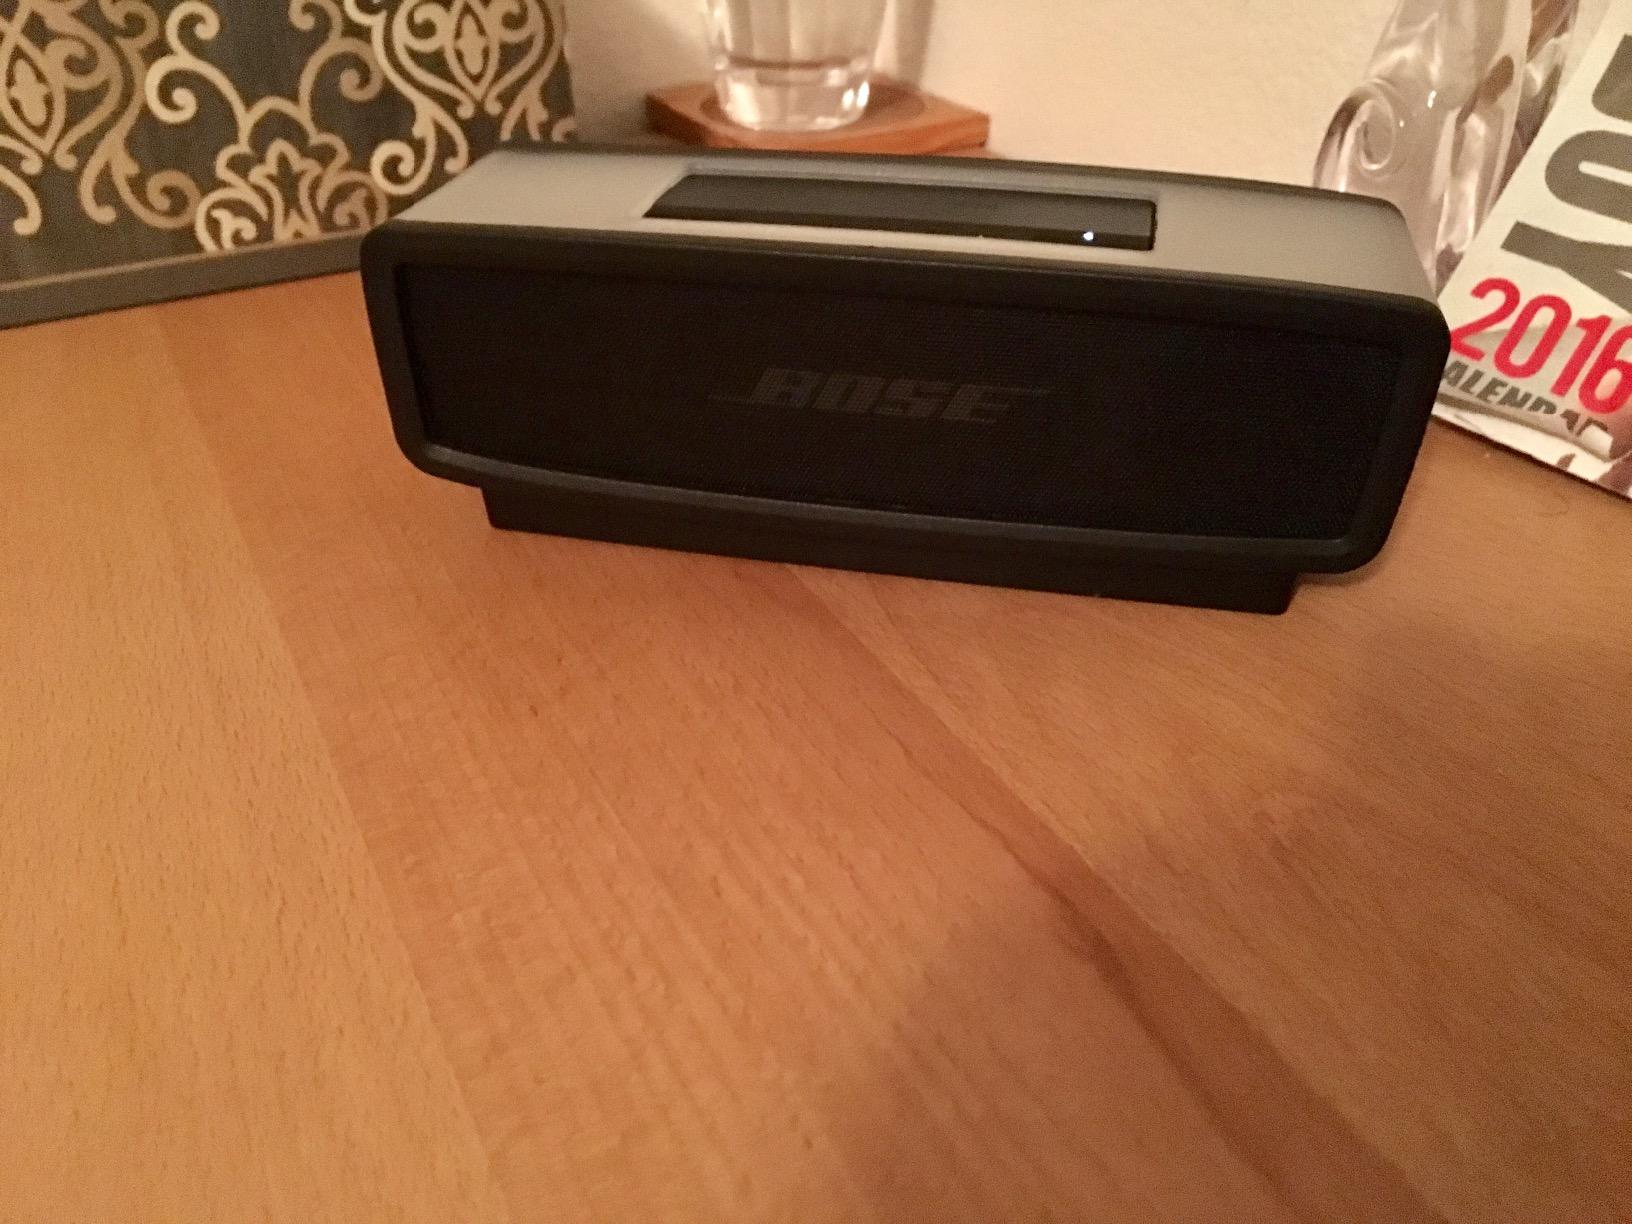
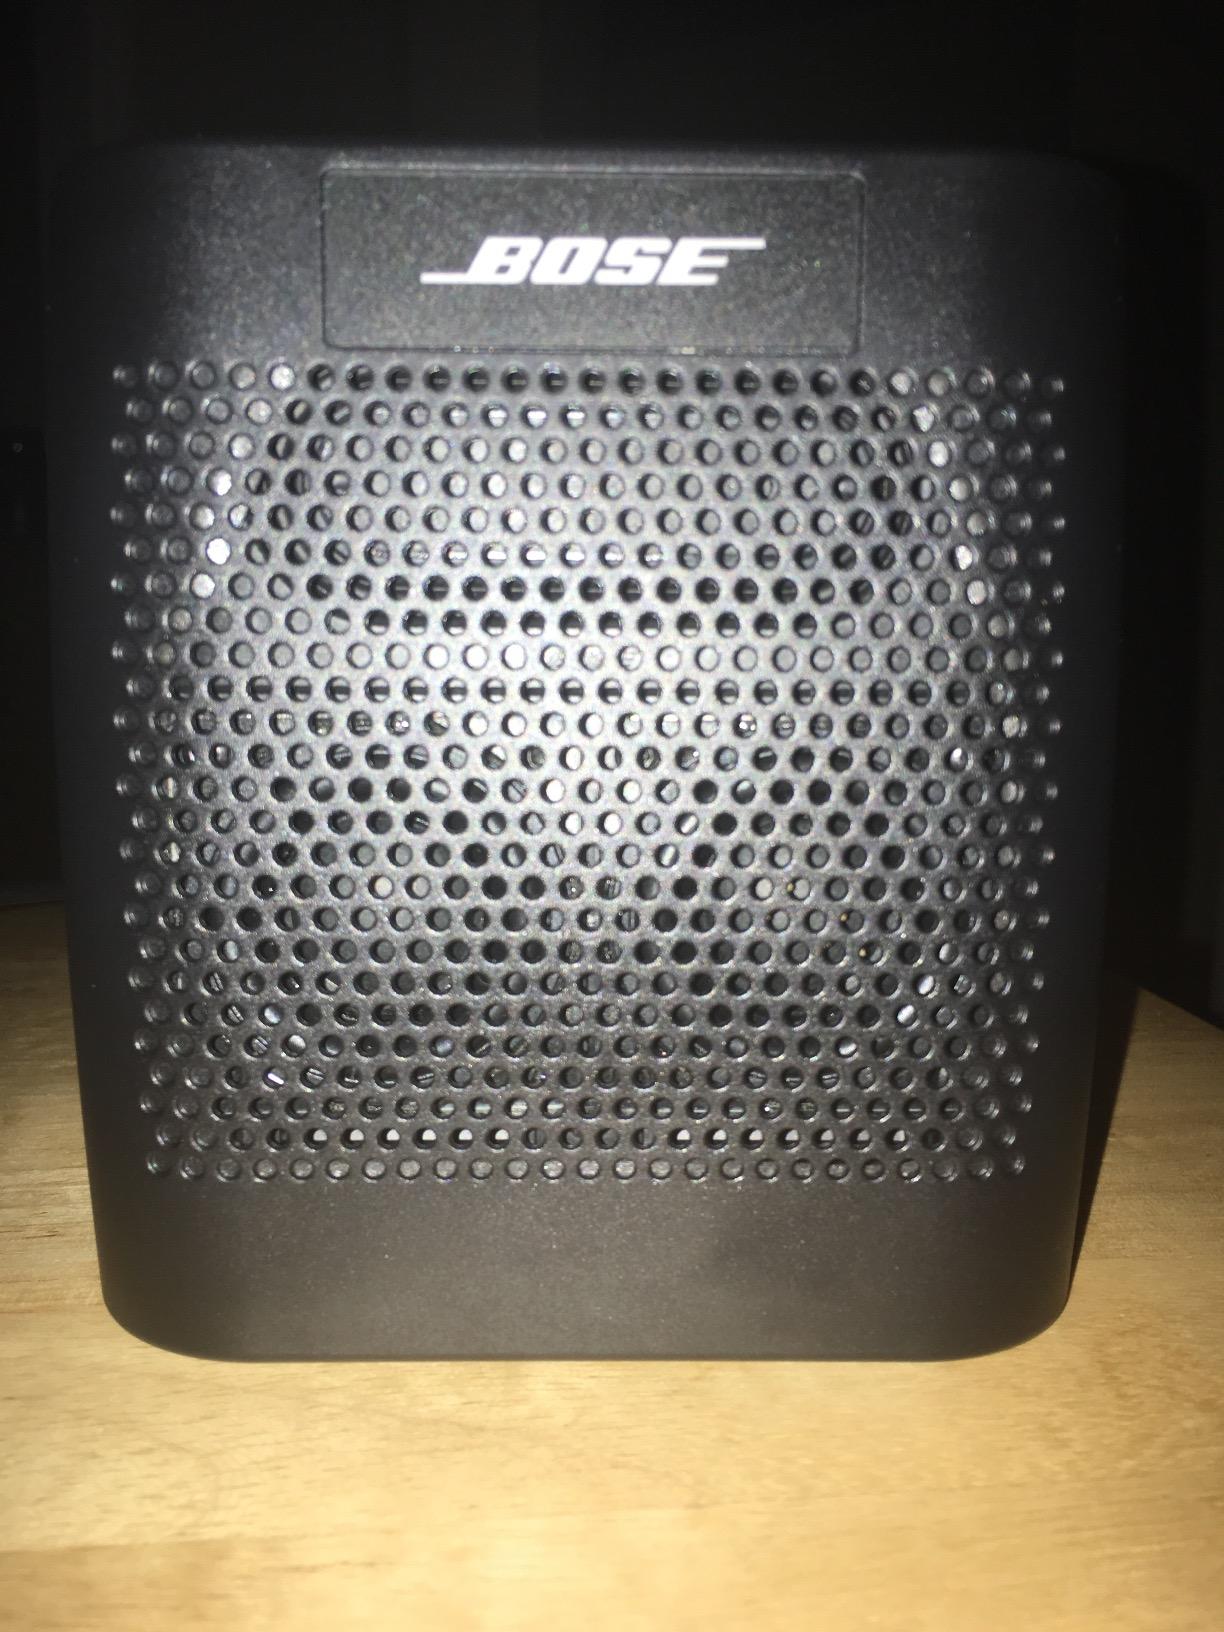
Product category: speaker
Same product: no